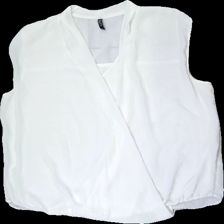
View: front
Type: Top
Category: Ladies
Brand: Kappahl
Brand text on label: XLNT
Colors: White
Material: 100% polyester
Cut: Regular, V-collar
Size: XL
Season: Summer
Price range: 100-150
Recommended usage: Reuse
Description: White top from XLNT by KappAhl. Size XL. Good condition.